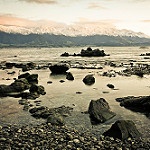
Label: sea